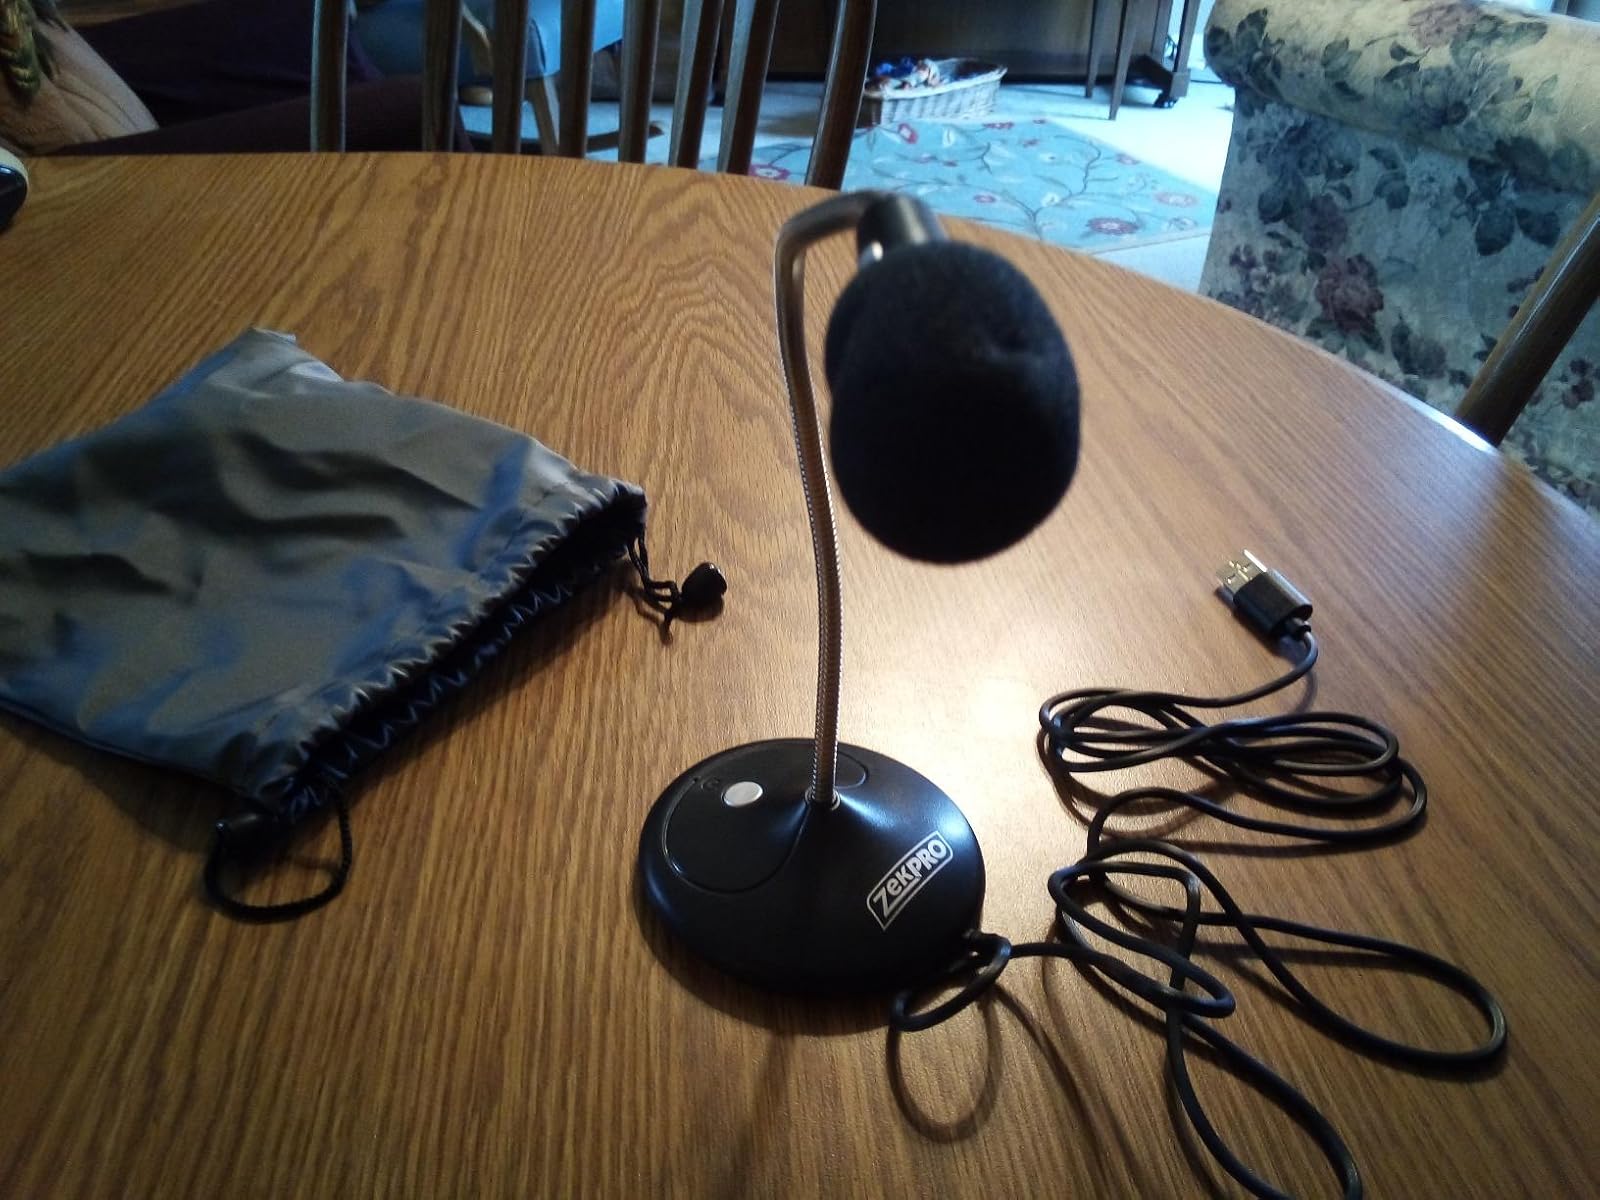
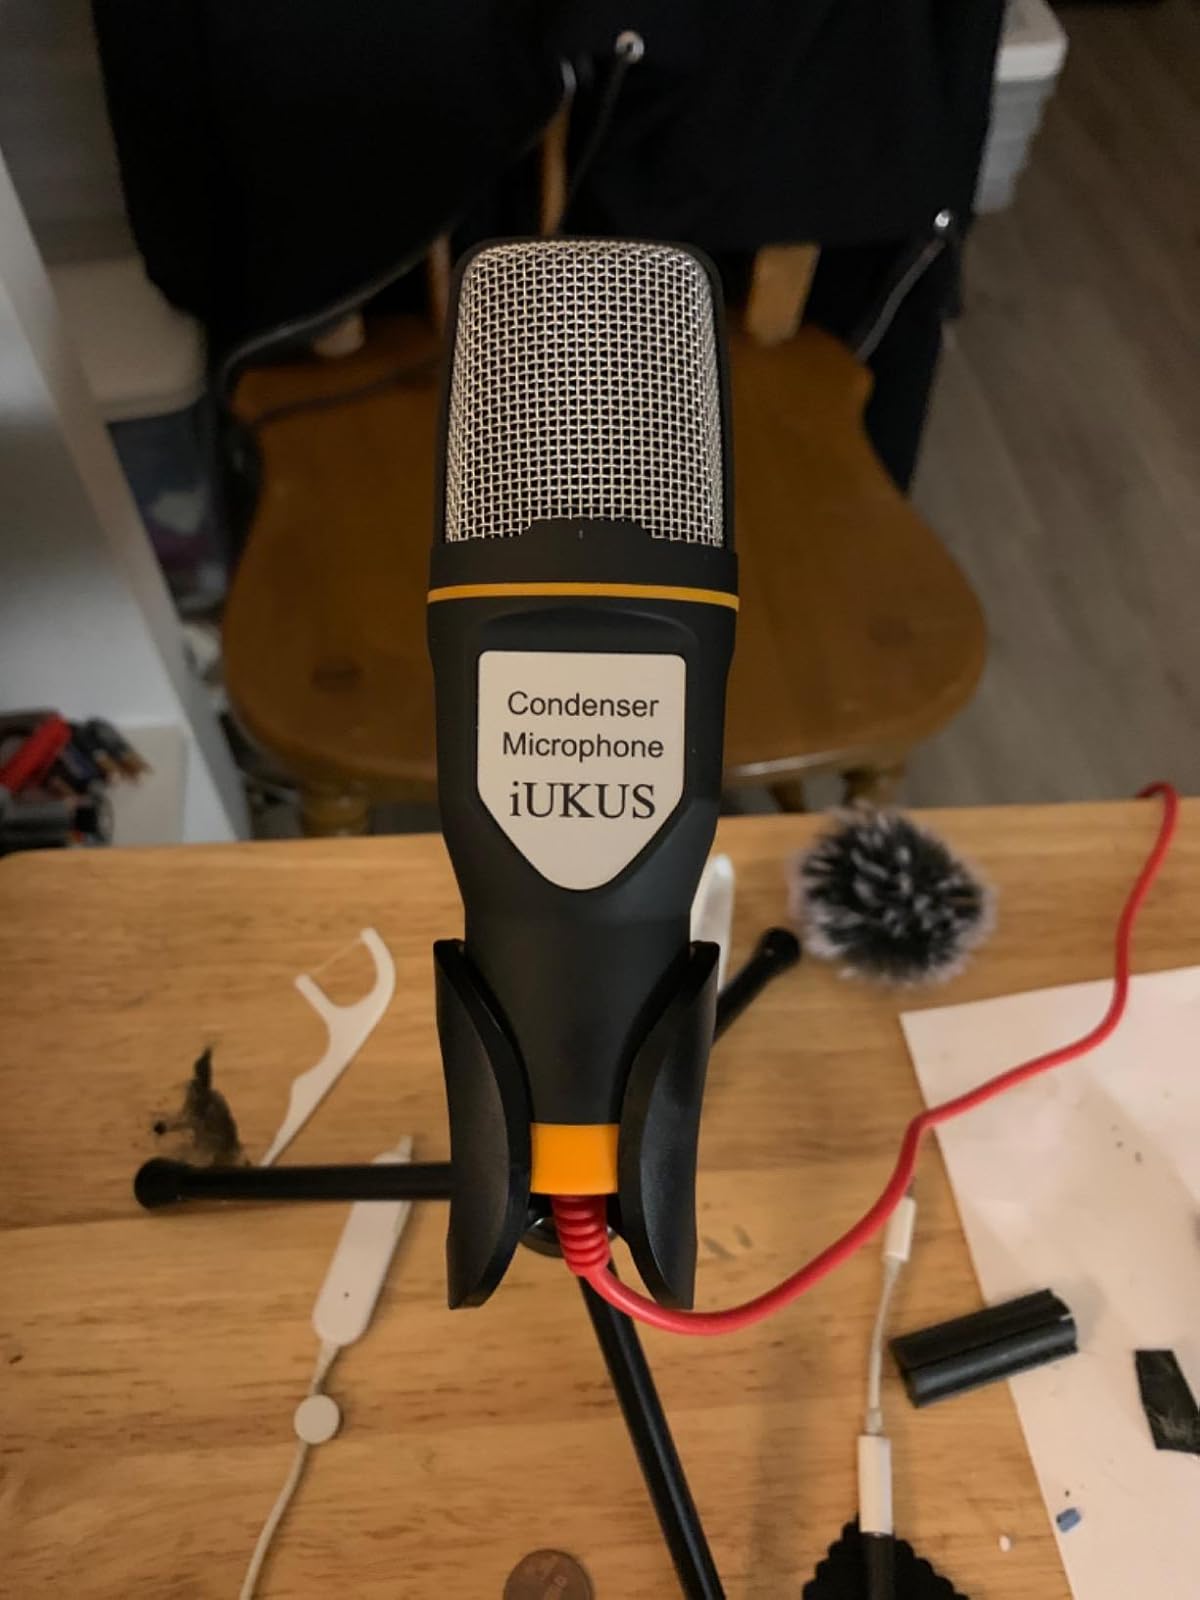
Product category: microphone
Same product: no